Name

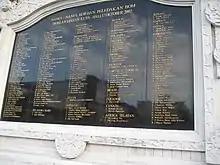
Names of the 2002 Bali bombings victims in Indonesia

A name is a term used for identification by an external observer. They can identify a class or category of things, or a single thing, either uniquely, or within a given context. The entity identified by a name is called its referent. A personal name identifies, not necessarily uniquely, a "specific" individual human. The name of a specific entity is sometimes called a proper name (although that term has a philosophical meaning as well) and is, when consisting of only one word, a proper noun. Other nouns are sometimes called "common names" or (obsolete) "general names". A name can be given to a person, place, or thing; for example, parents can give their child a name or a scientist can give an element a name.